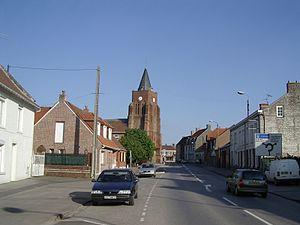
Le village de Caëstre (Nord, France)
Caëstre est une commune française située dans le département du Nord, en région Hauts-de-France.